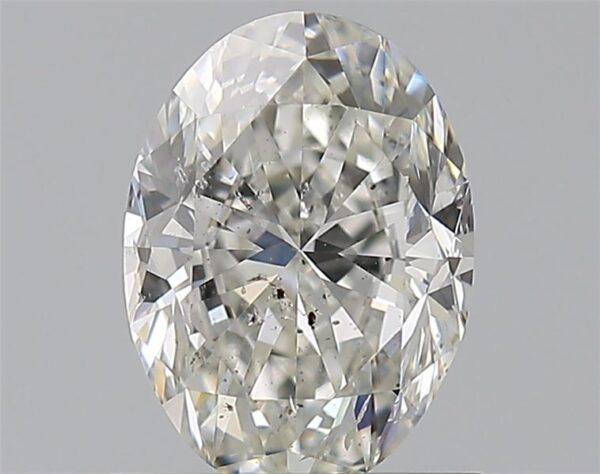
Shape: oval
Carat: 1
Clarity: SI2
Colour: H
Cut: VG
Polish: EX
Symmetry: VG
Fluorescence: N
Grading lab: GIA
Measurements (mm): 7.42 x 5.38 x 3.53